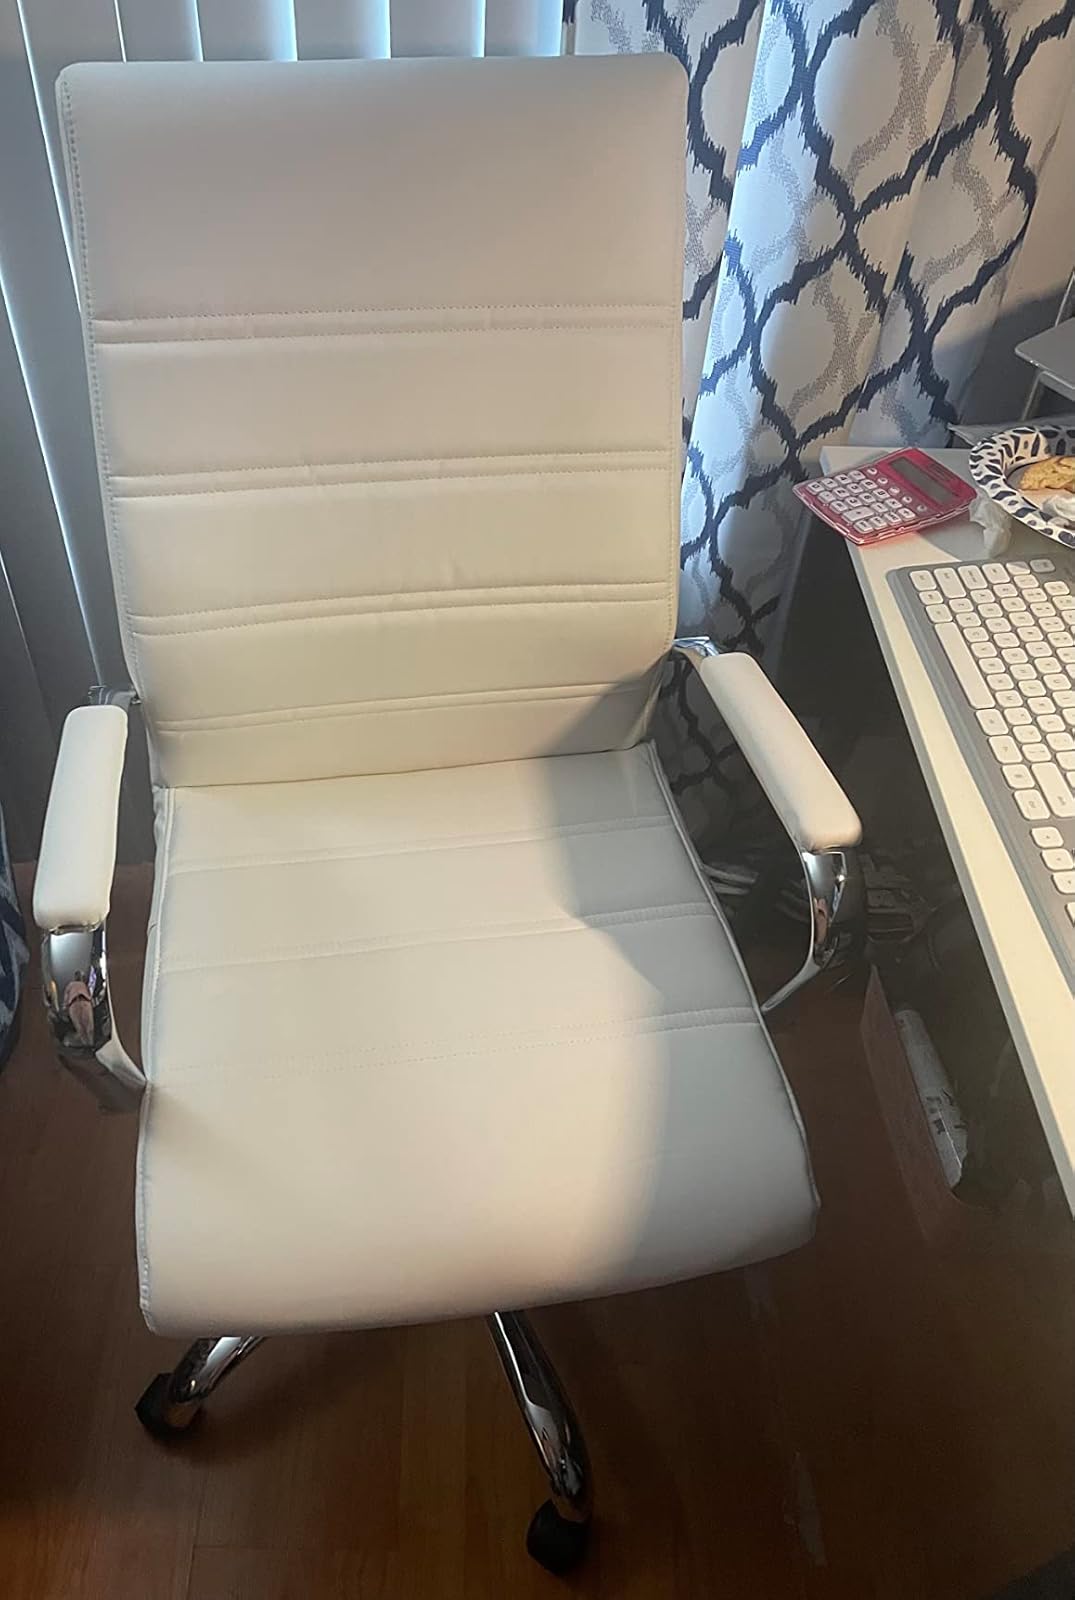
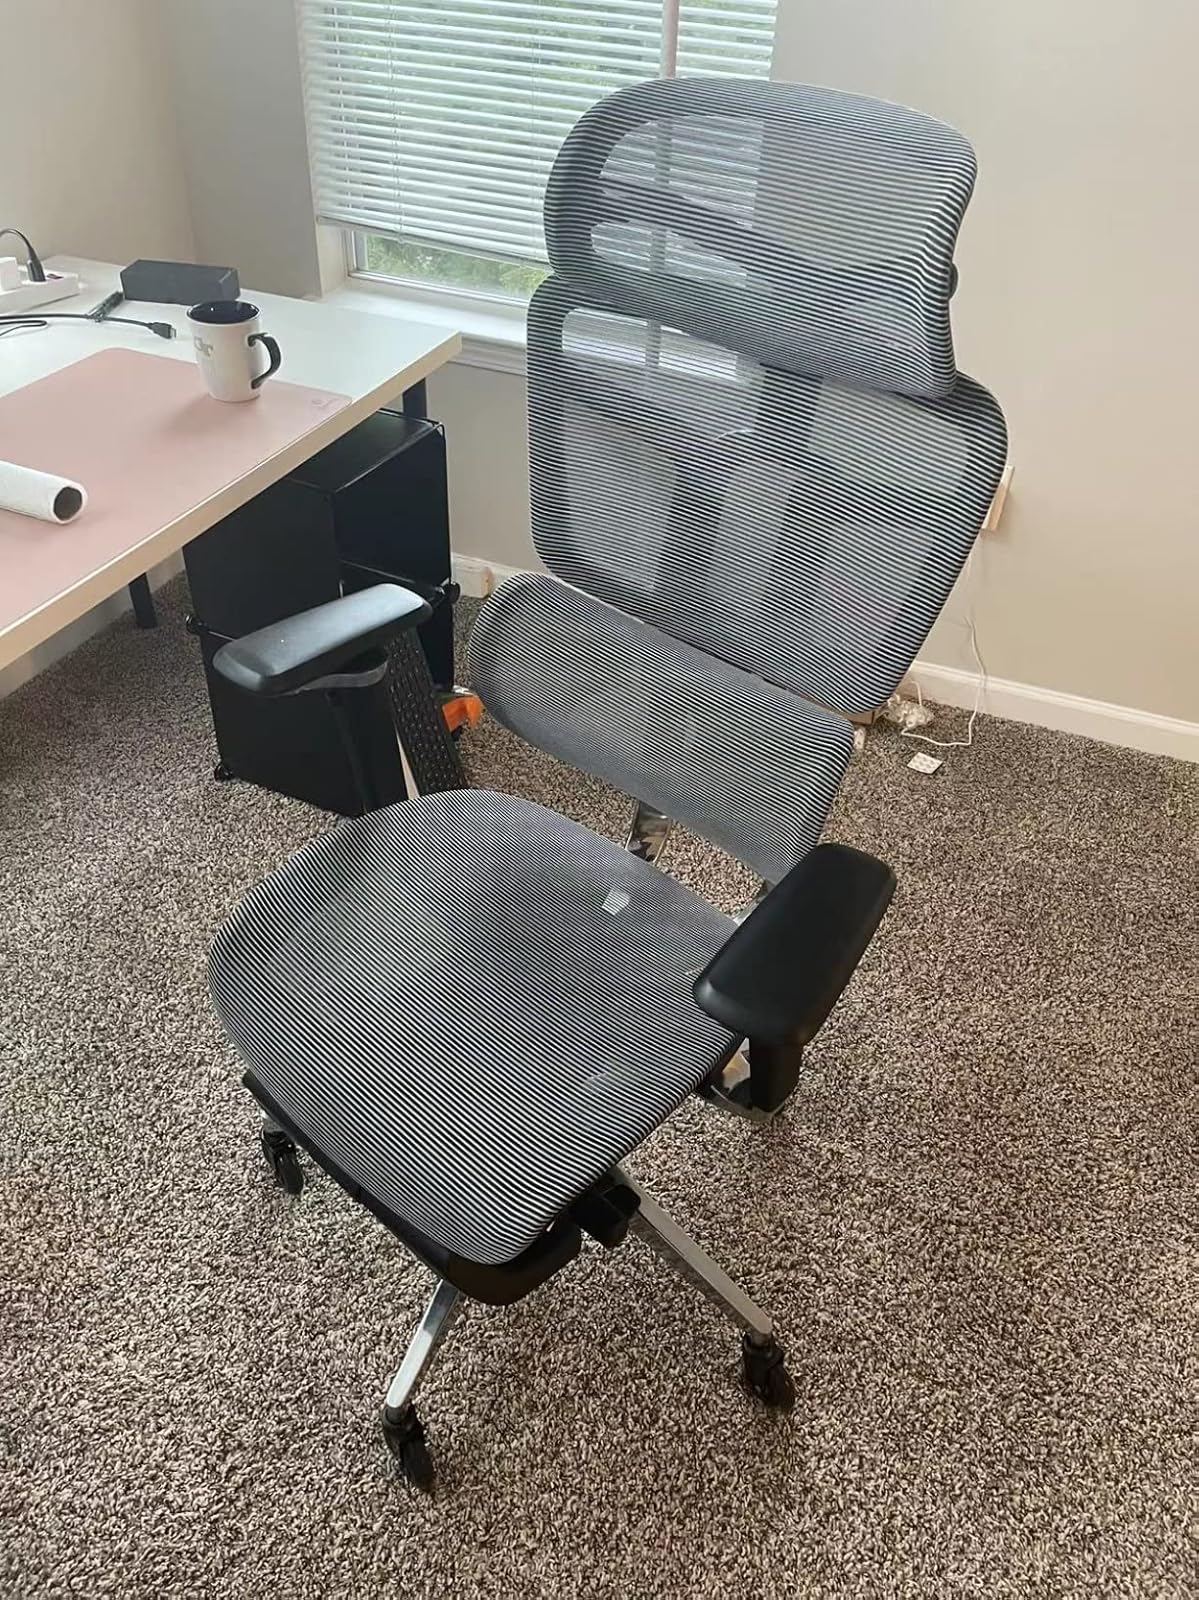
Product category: items_chair
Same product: no